Mireille Fanon Mendès-France

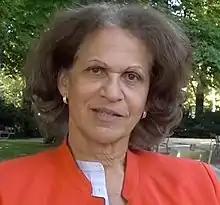
Fanon Mendès-France in 2017

Mireille Fanon Mendès-France, also Mireille Fanon-Mendès France (born 24 November 1953or 1948) is a French jurist and anti-racist activist.